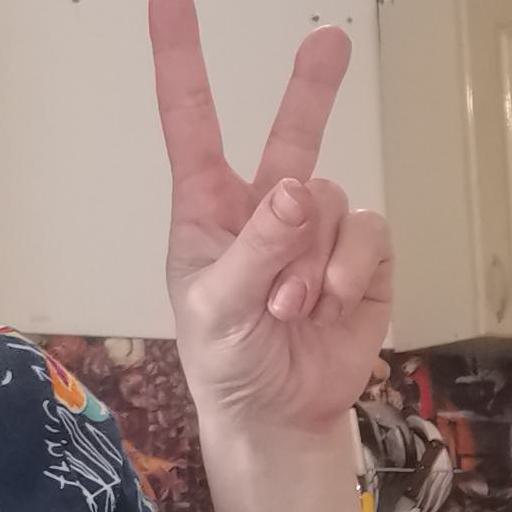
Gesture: peace